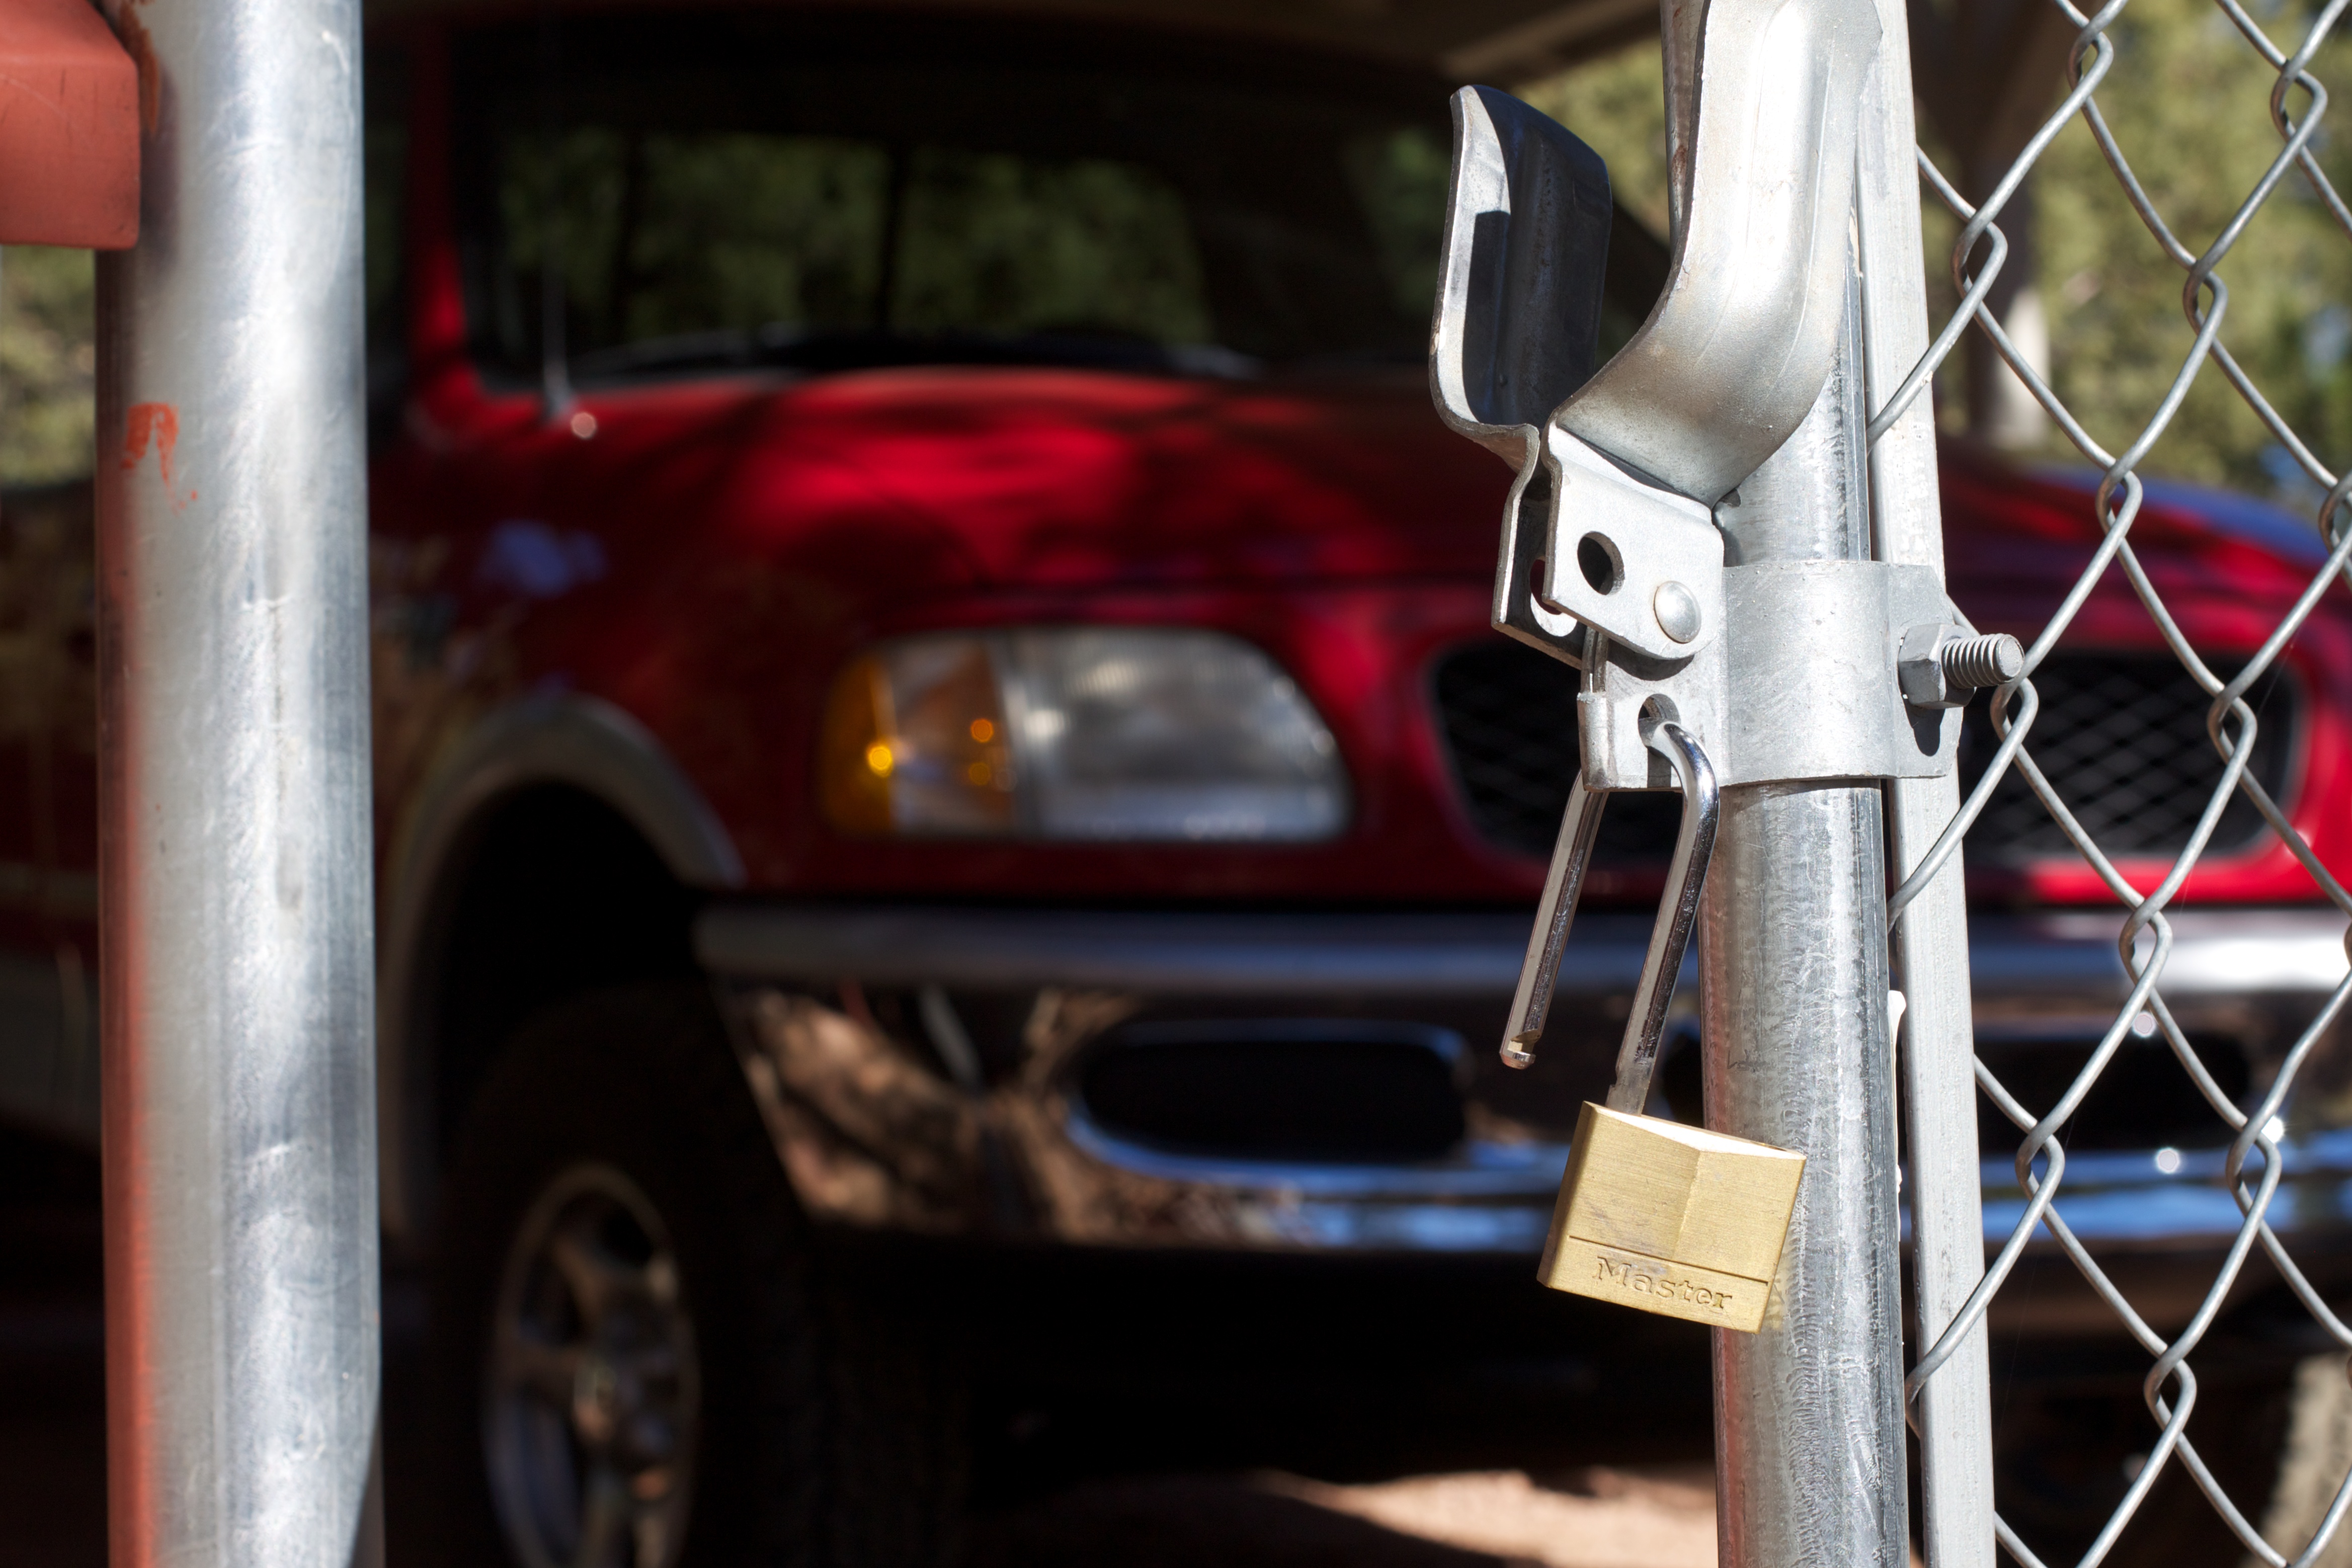
car, wheel, vehicle, tire, bumper, rim, dailyshoot, sport utility vehicle, automobile make, automotive exterior, automotive tire, off roading